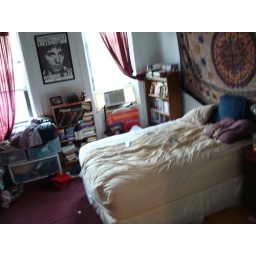
bedroom in 4th floor 9th&amp;amp;Willow